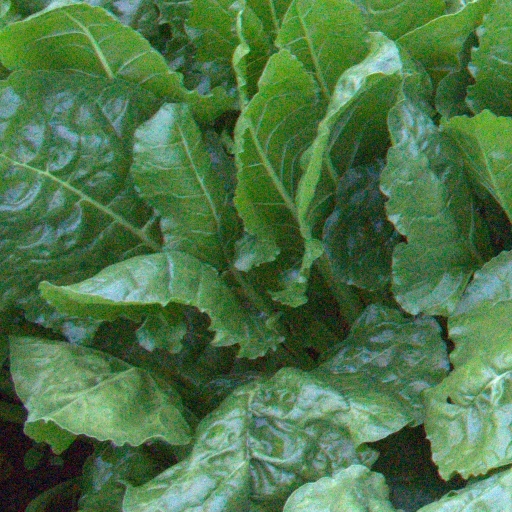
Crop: sugar beet